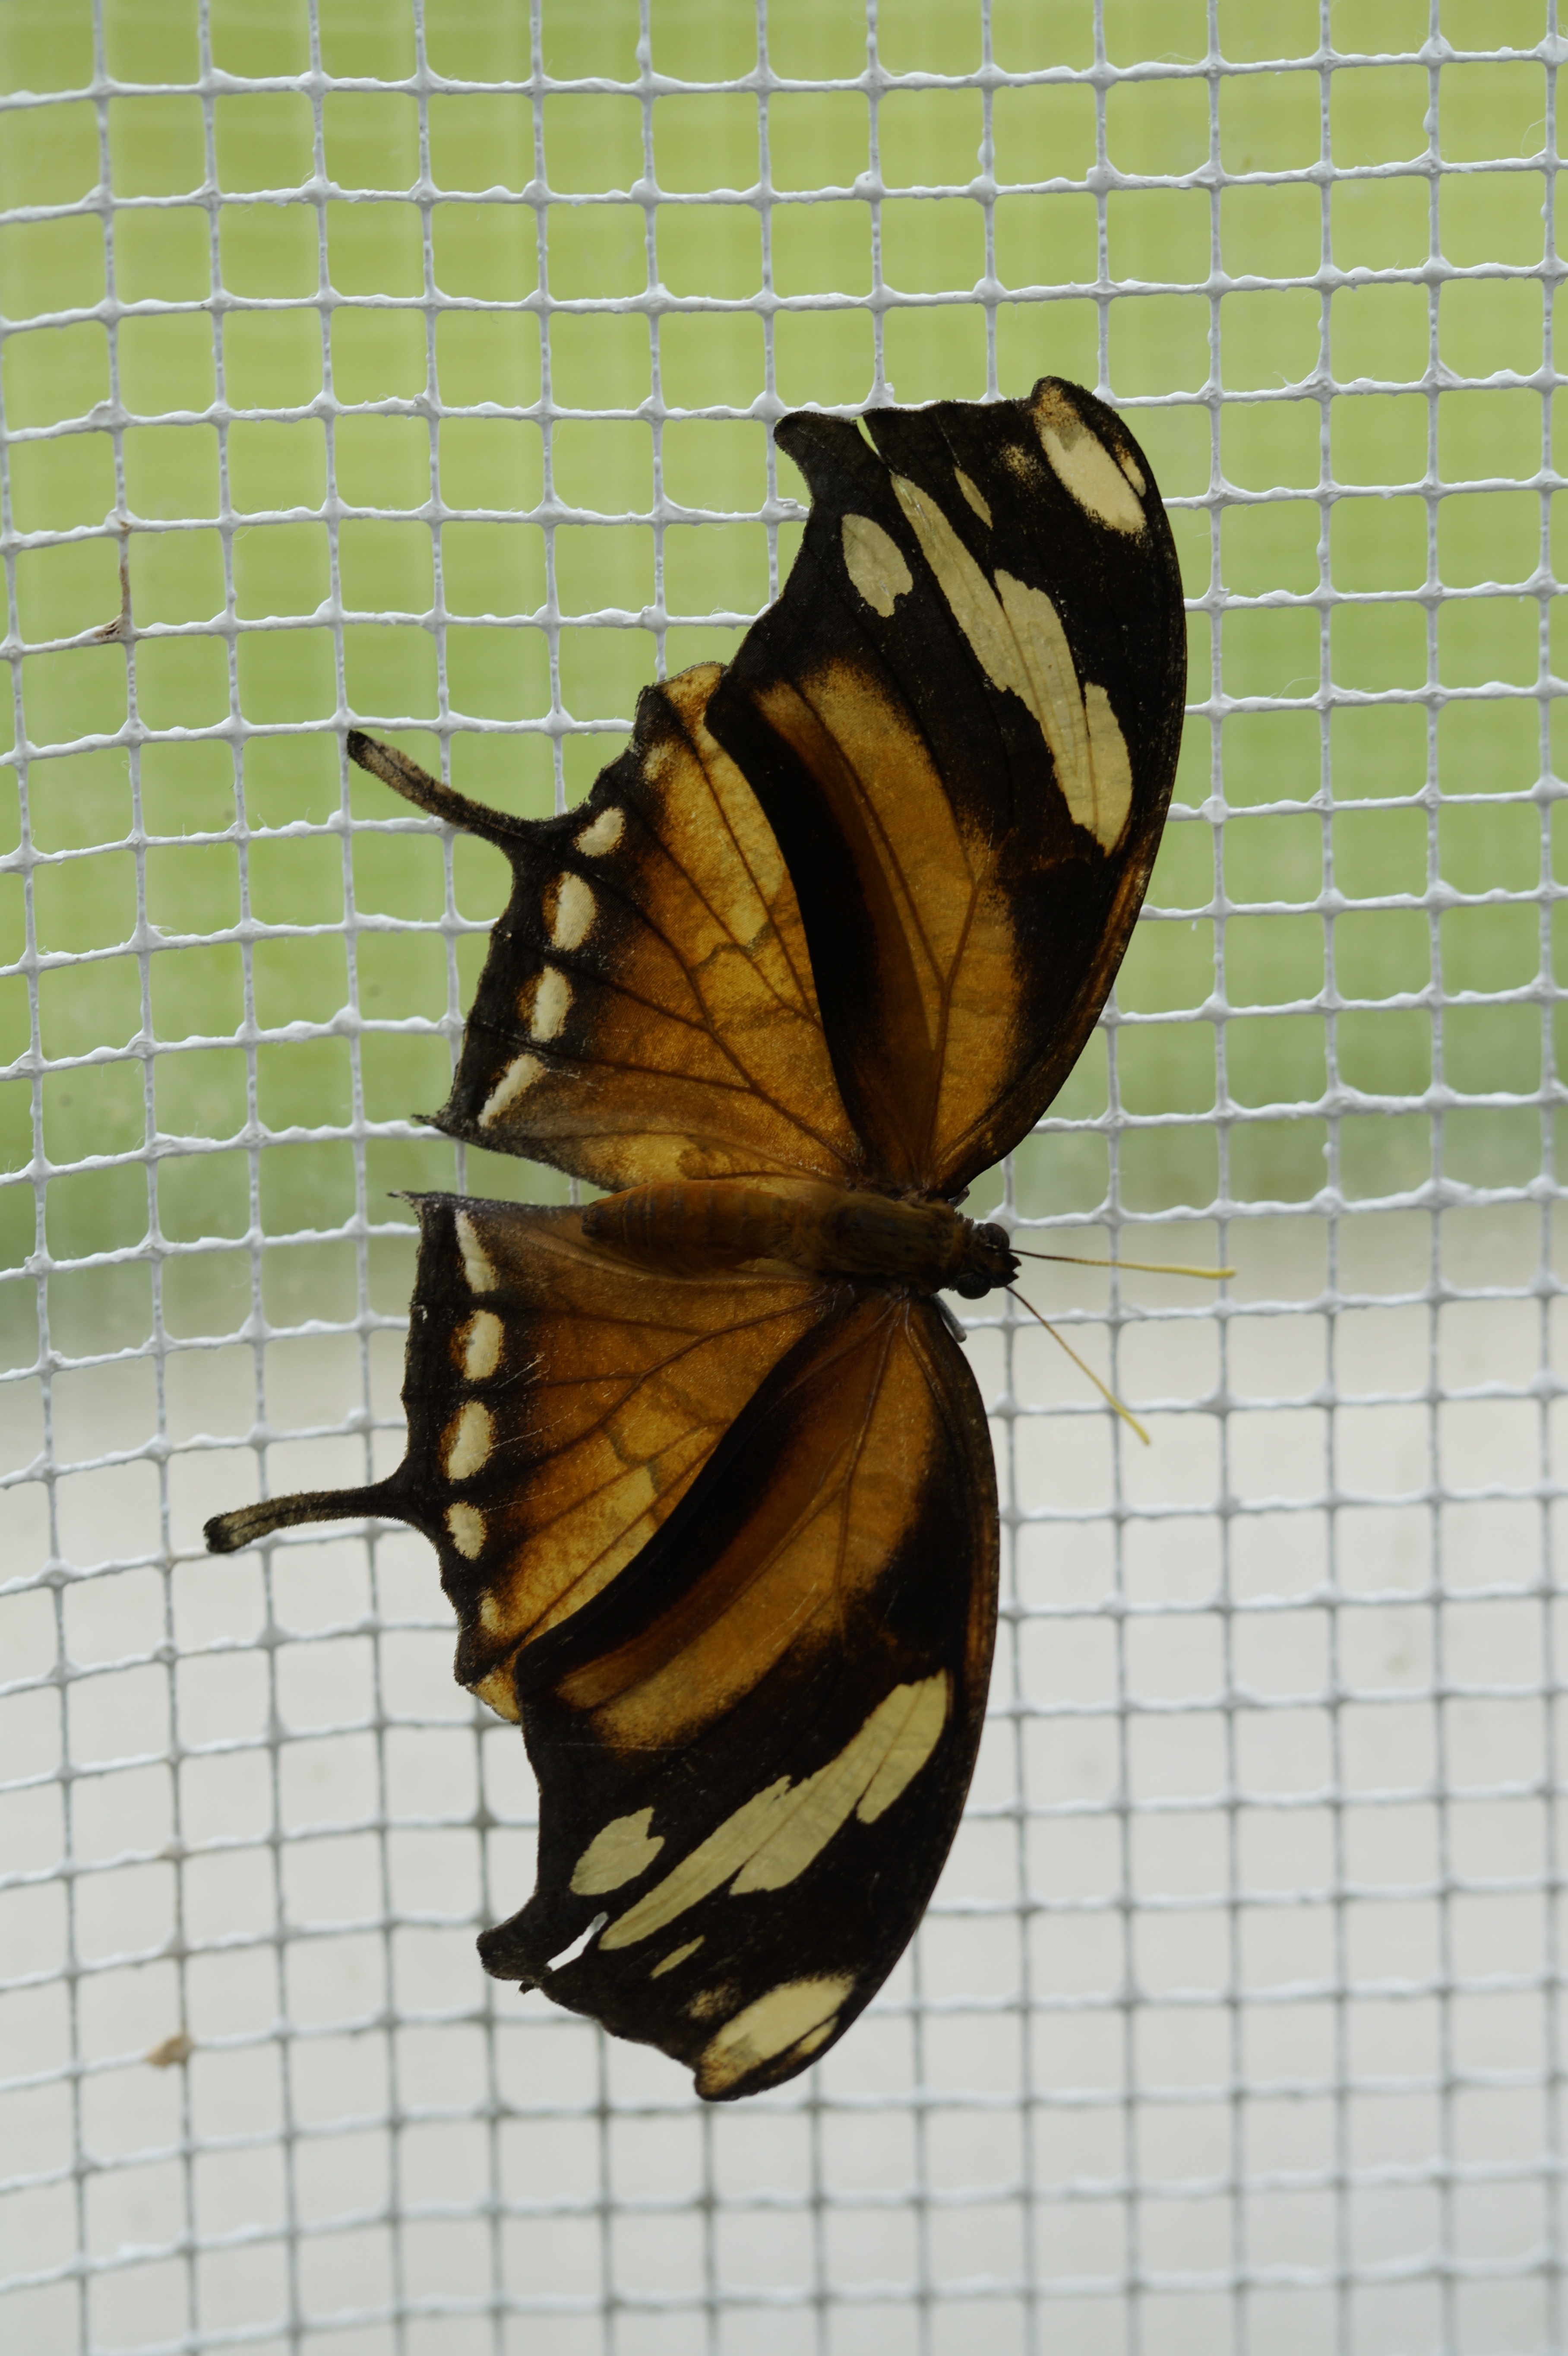
wing, leaf, orange, tropical, insect, butterfly, freedom, yellow, fauna, invertebrate, cage, monarch butterfly, symmetry, grid, exotic, spread, imprisoned, pollinator, tropical house, butterfly house, moths and butterflies